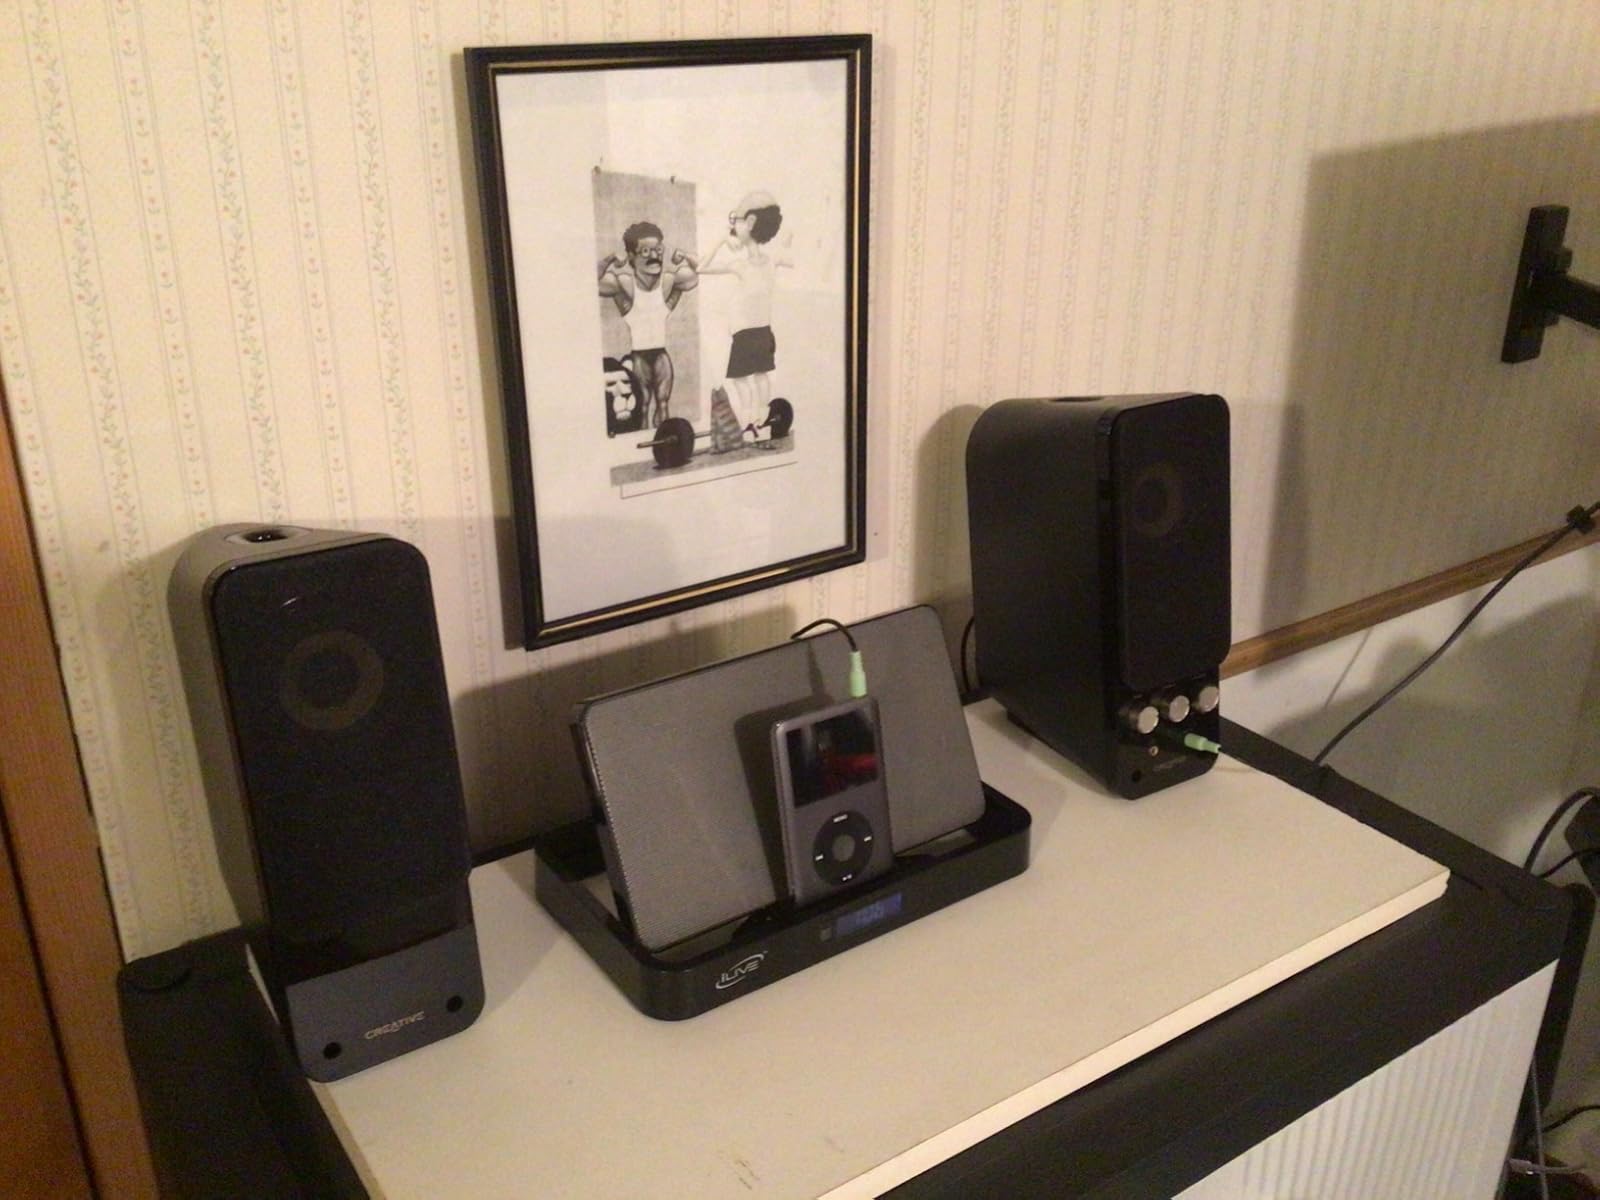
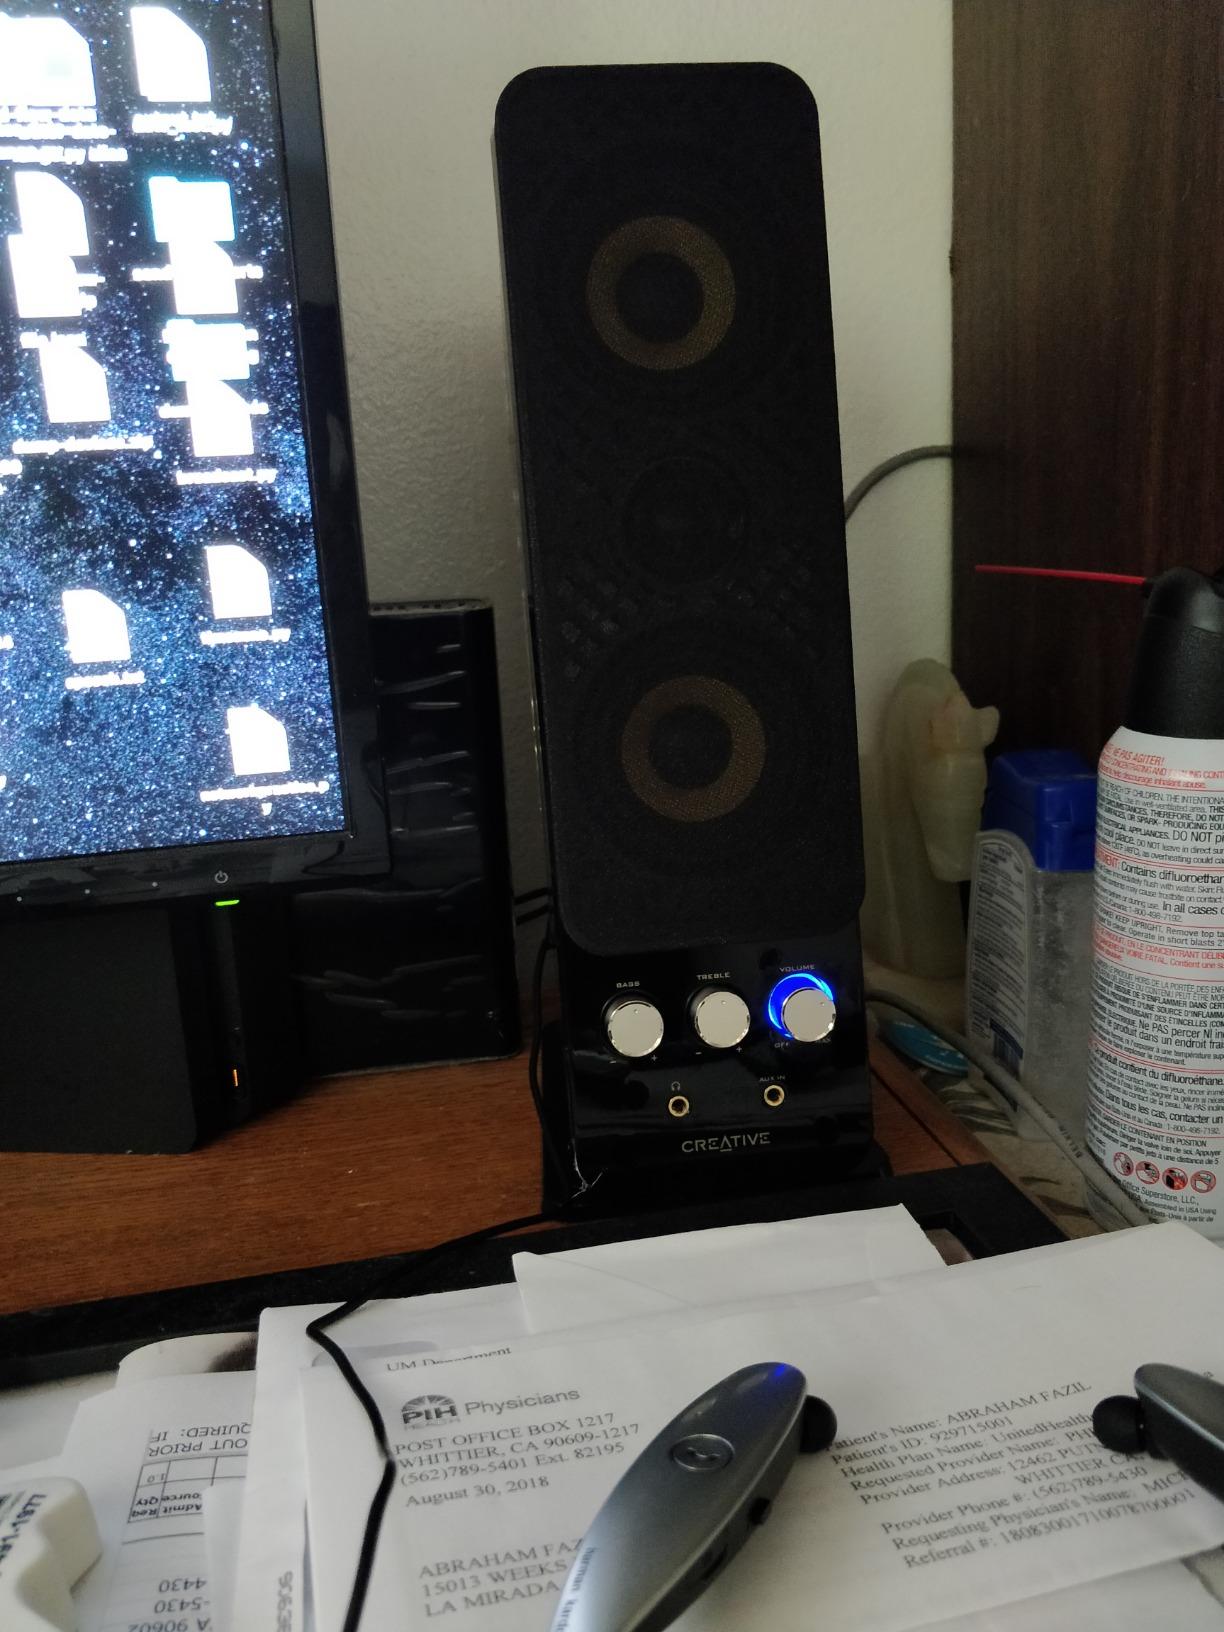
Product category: speaker
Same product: no